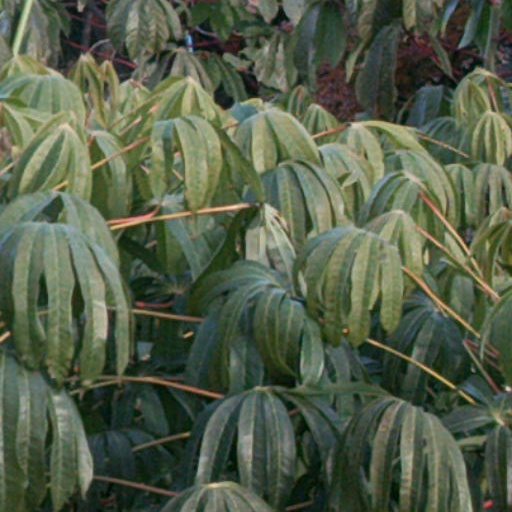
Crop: cassava